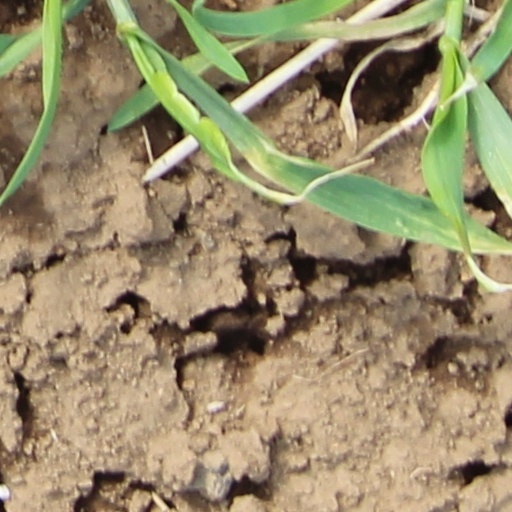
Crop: wheat